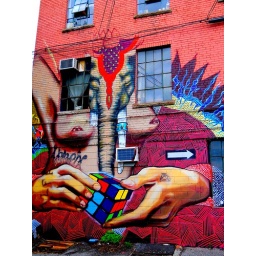
incredible mural on a wall in kensington market